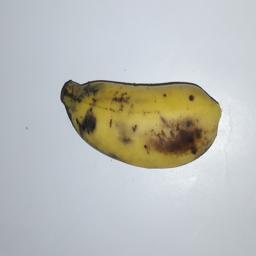
Banana variety: Champa Kola